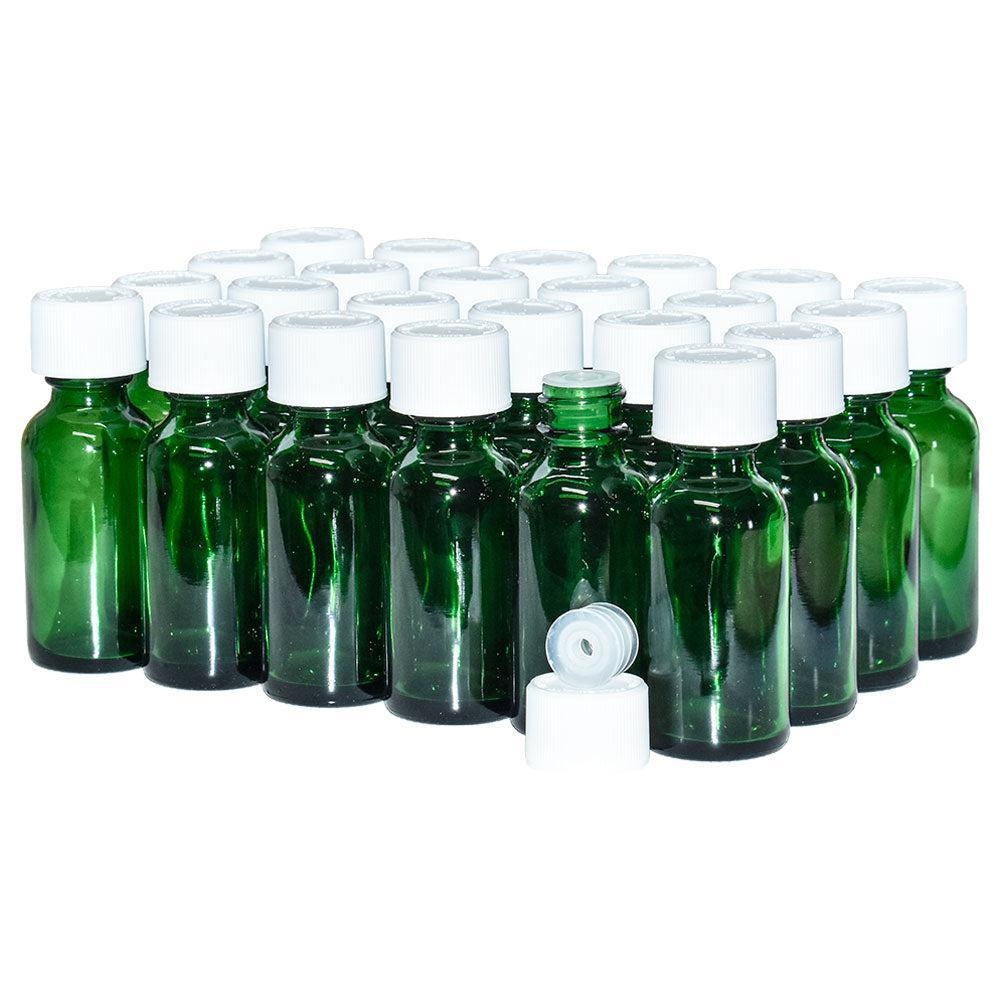
1 oz. Green Boston Round with Reducer and White Child-Resistant Cap (20/400) (V23) (V6)
Brand: Glass Bottle Outlet
Elevate your product packaging with our 1 oz. Green Boston Round Bottle, complete with a Reducer and White Child-Resistant Cap. This premium solution is perfect for essential oils, serums, tinctures, and other liquid products that require precise dispensing and secure closure. Key Features: Capacity: 1 oz. (30 ml) – Ideal for small quantities, travel sizes, and sample products. Color: Vibrant Green – Offers excellent UV protection, preserving the integrity and potency of light-sensitive contents. Material: High-Quality Glass – Ensures durability and a premium feel. Reducer: Included for precise, controlled dispensing of liquids, minimizing waste and spillage. Cap: White Child-Resistant Cap (20/400) – Designed to prevent accidental opening, ensuring safety and compliance with regulations. Neck Size: 20/400 – Standard size for compatibility with various closures and accessories. Benefits: UV Protection: The green glass effectively shields contents from harmful UV rays, maintaining their quality over time. Controlled Dispensing: The reducer allows for exact measurements and controlled dispensing, making it perfect for applications requiring precision. Child Safety: The white child-resistant cap adds an extra layer of safety, making the bottle suitable for storing potentially hazardous liquids. Elegant Design: The sleek green bottle paired with the clean, crisp white cap offers a sophisticated look, enhancing your product's appeal. Versatility: Suitable for a wide range of applications including cosmetics, pharmaceuticals, essential oils, and DIY projects. Upgrade your packaging with our 1 oz. Green Boston Round Bottle with Reducer and White Child-Resistant Cap, providing your customers with a safe, reliable, and practical solution for their liquid products.
Category: Home & Garden > Kitchen & Dining > Barware > Bottle Caps > Crown Bottle Caps